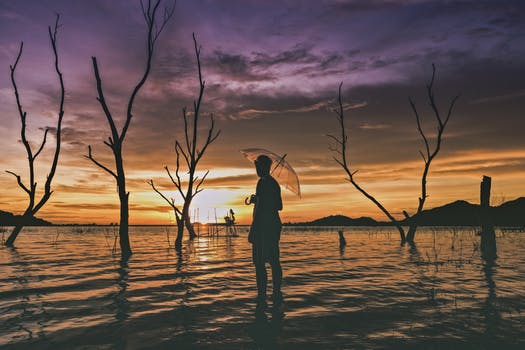
Label: No Watermark